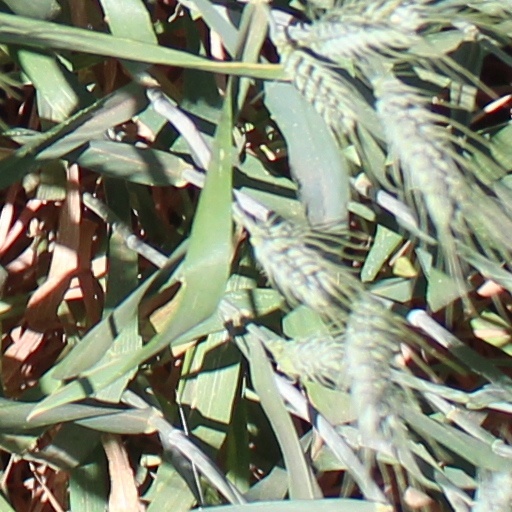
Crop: wheat